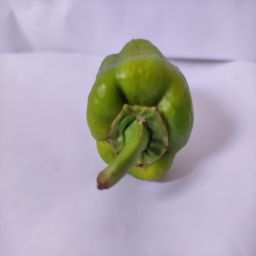
Crop: Bell Pepper
Quality: Ripe